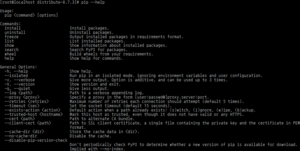
pip est un gestionnaire de paquets utilisé pour installer et gérer des paquets écrits en Python. De nombreux paquets peuvent être trouvés sur le dépôt Python Package Index.